USS Oberrender

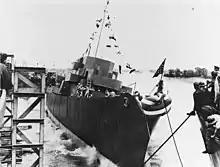
Launching of a sister ship at Consolidated Steel, April 1944

Laid down by the Consolidated Steel Corporation of Orange, Texas, on 8 November 1943, "Oberrender" (DE-344) was launched on 18 January 1944, sponsored by the widow of her namesake, Lieutenant Commander Thomas Olin Oberrender Jr., the engineering officer of , who was killed during the sinking of the latter in the Naval Battle of Guadalcanal. She was commissioned on 11 May 1944 under the command of Lieutenant Commander Samuel Spencer, who commanded the ship for the duration of her service. Following commissioning, the ship began fitting out at the Orange City Docks, followed by gunnery testing in the Gulf of Mexico. Throughout the month she conducted further training and completed her fitting out at the Todd Galveston Dry Docks. "Oberrender" was then degaussed before sailing for Bermuda on 28 May. After arrival, the ship undertook a shakedown cruise off the island, attached to the Atlantic Fleet.